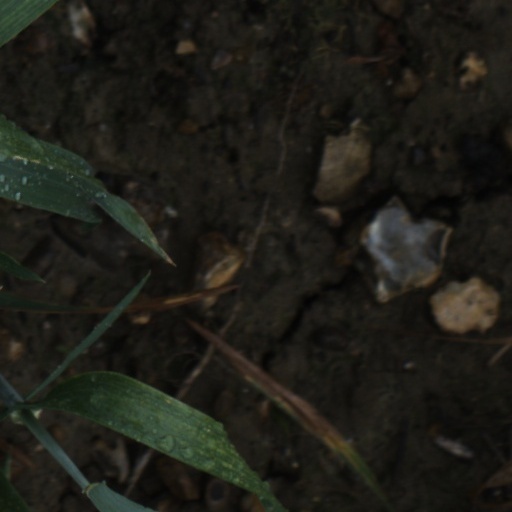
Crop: wheat